Microsoft Lumia 950 XL

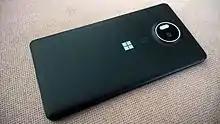
Back of the Lumia 950 XL

The Lumia 950 XL has a 20 MP PureView-branded rear-facing camera, containing a 1/2.4 in BSI sensor with 1.12 μm pixels and phase-detection autofocus, a 6-element Carl Zeiss lens with a f/1.9 aperture and 5th-gen optical image stabilization, and a triple-LED RGB flash that can adjust to match the color of ambient light. Maximum image resolution is 4992x3744 pixels (18.7 MP) in 4:3 aspect ratio and 5344x3008 pixels (16.1 MP) in 16:9 aspect ratio. The camera can also capture oversampled 8 MP images, optionally with a full-resolution DNG file that enables more post-processing possibilities. The camera supports video capture at up to 4K (3840x2160) resolution, as well as slow-motion video at 120 fps, albeit at a reduced resolution of 720p.